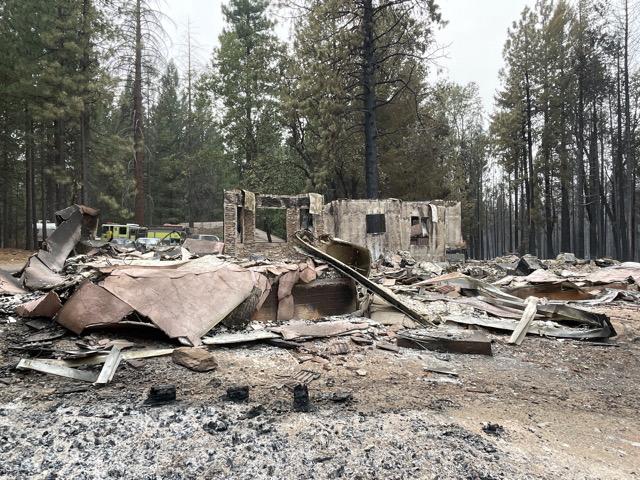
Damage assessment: destroyed